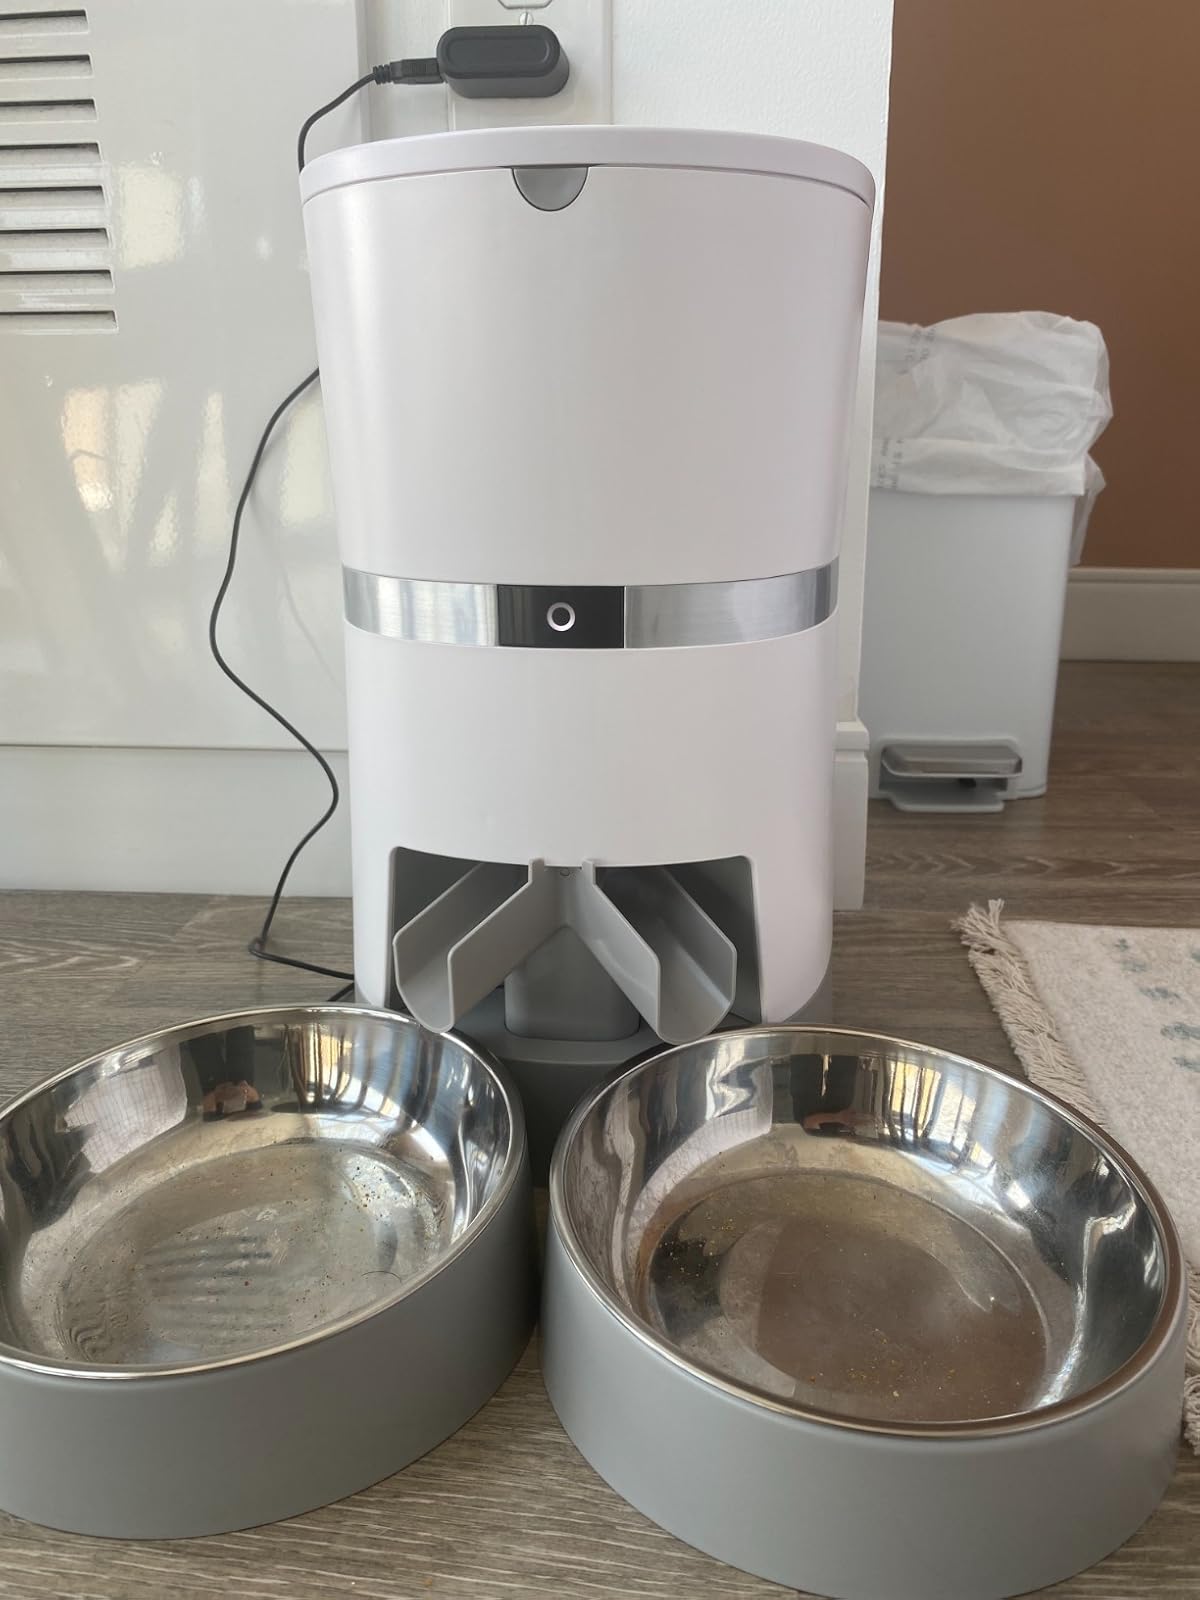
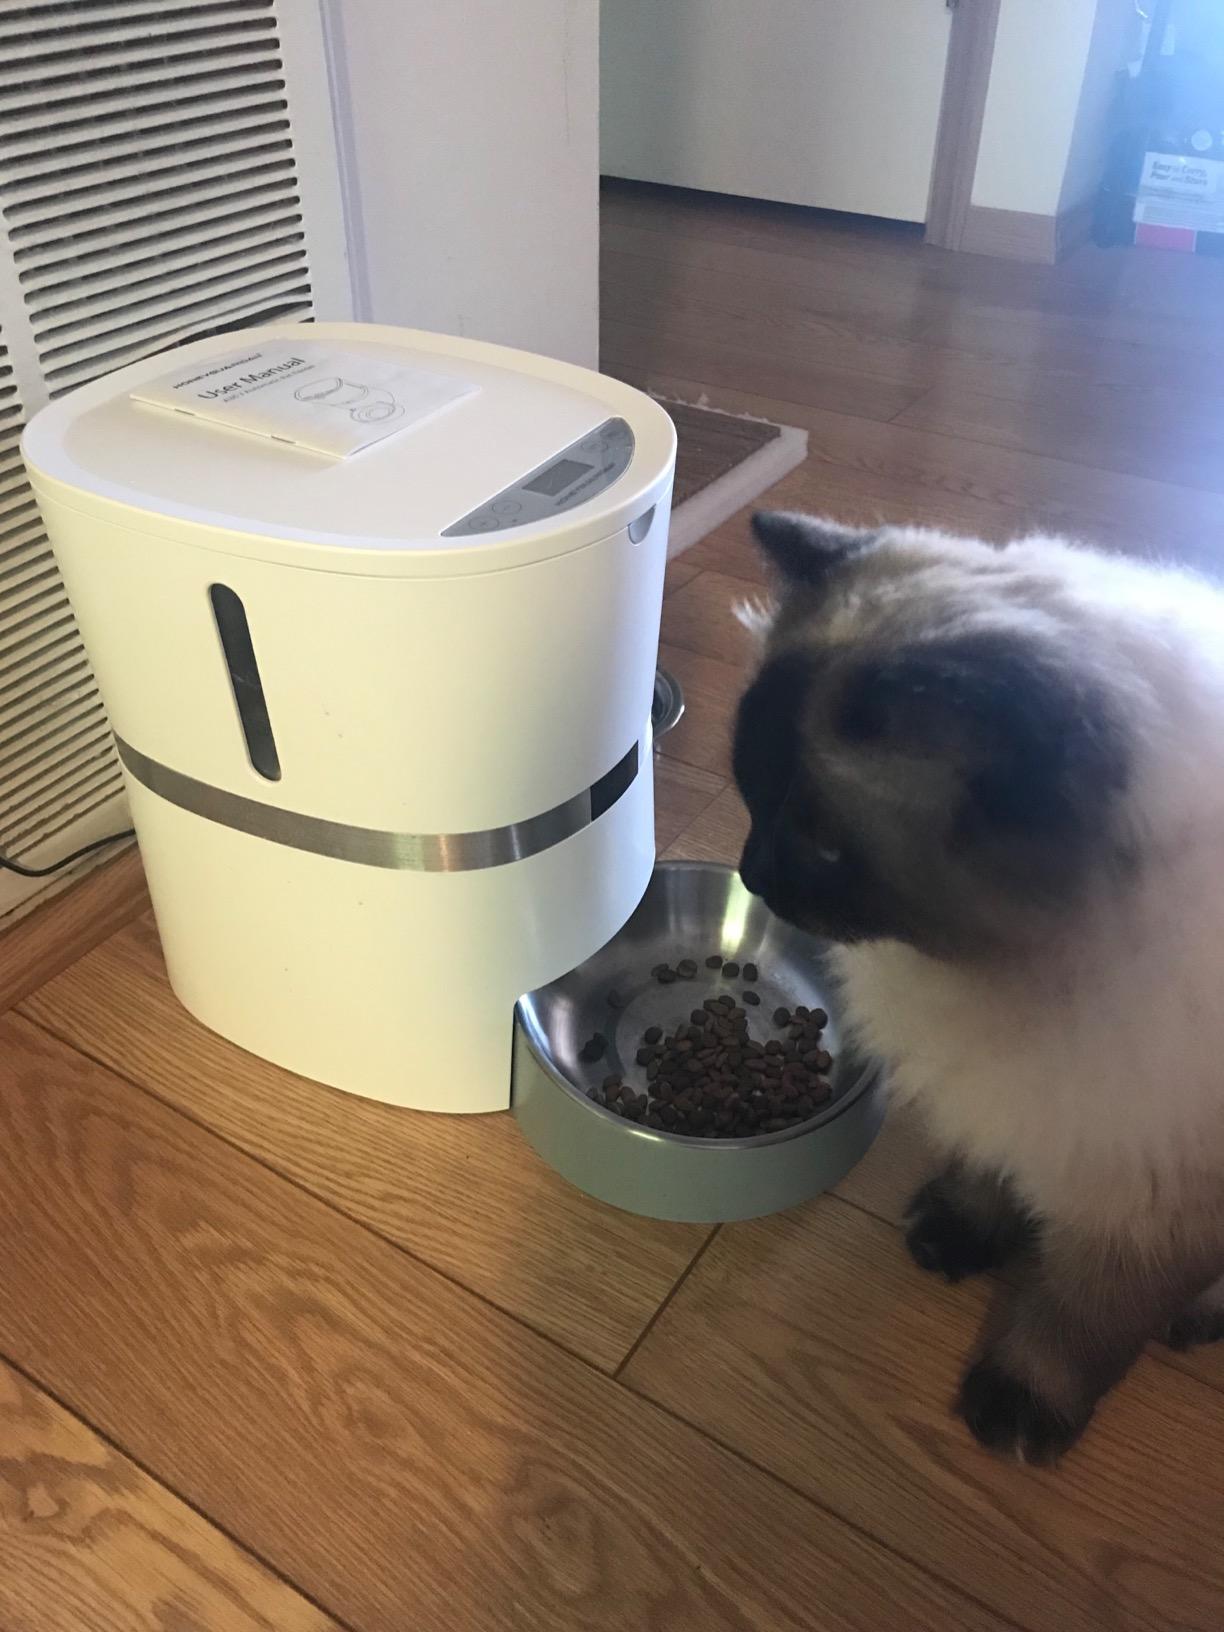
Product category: items_feeder
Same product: no